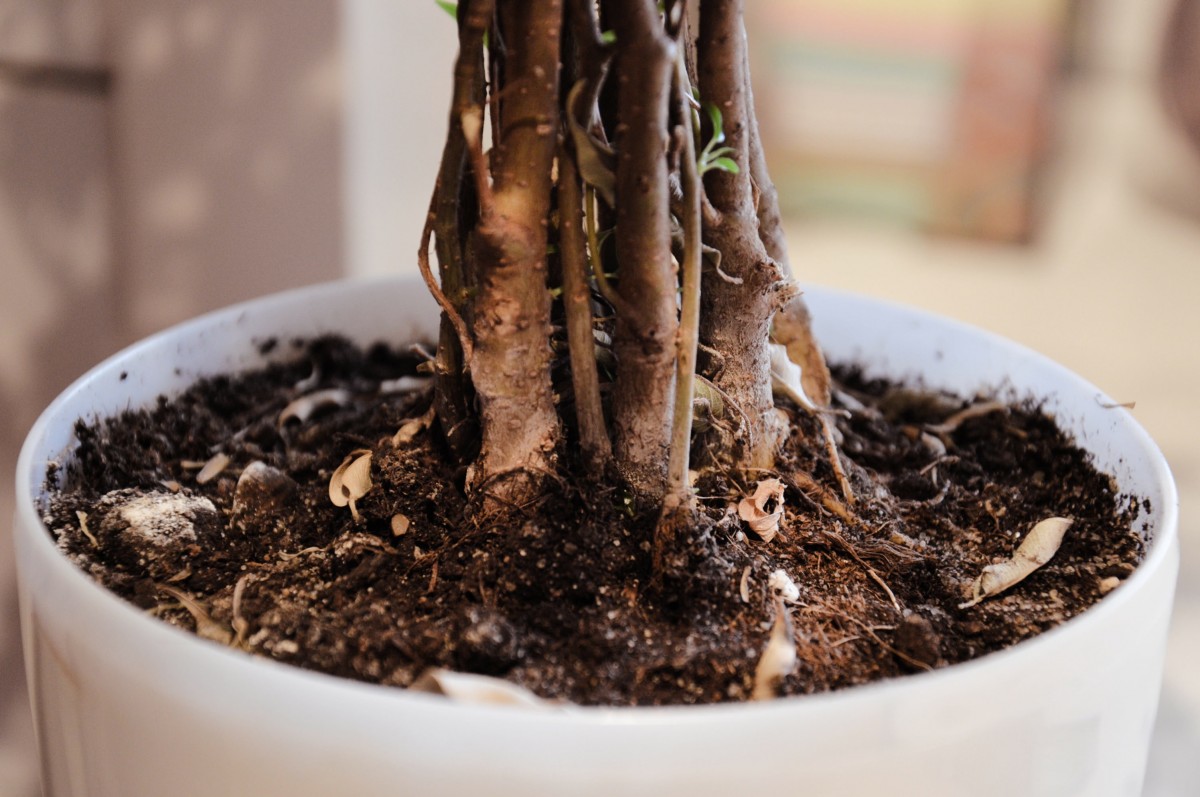
Tags: flower, food, produce, soil